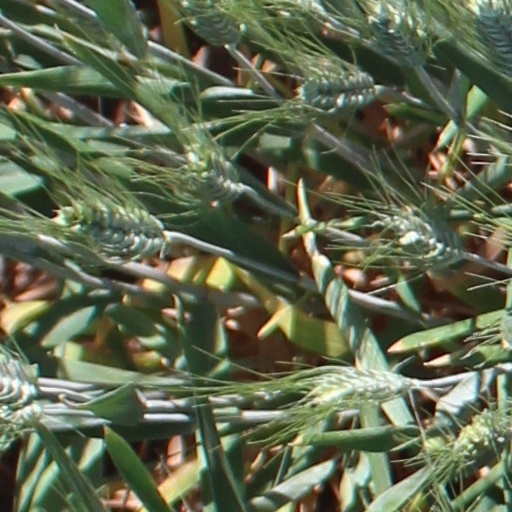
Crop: wheat